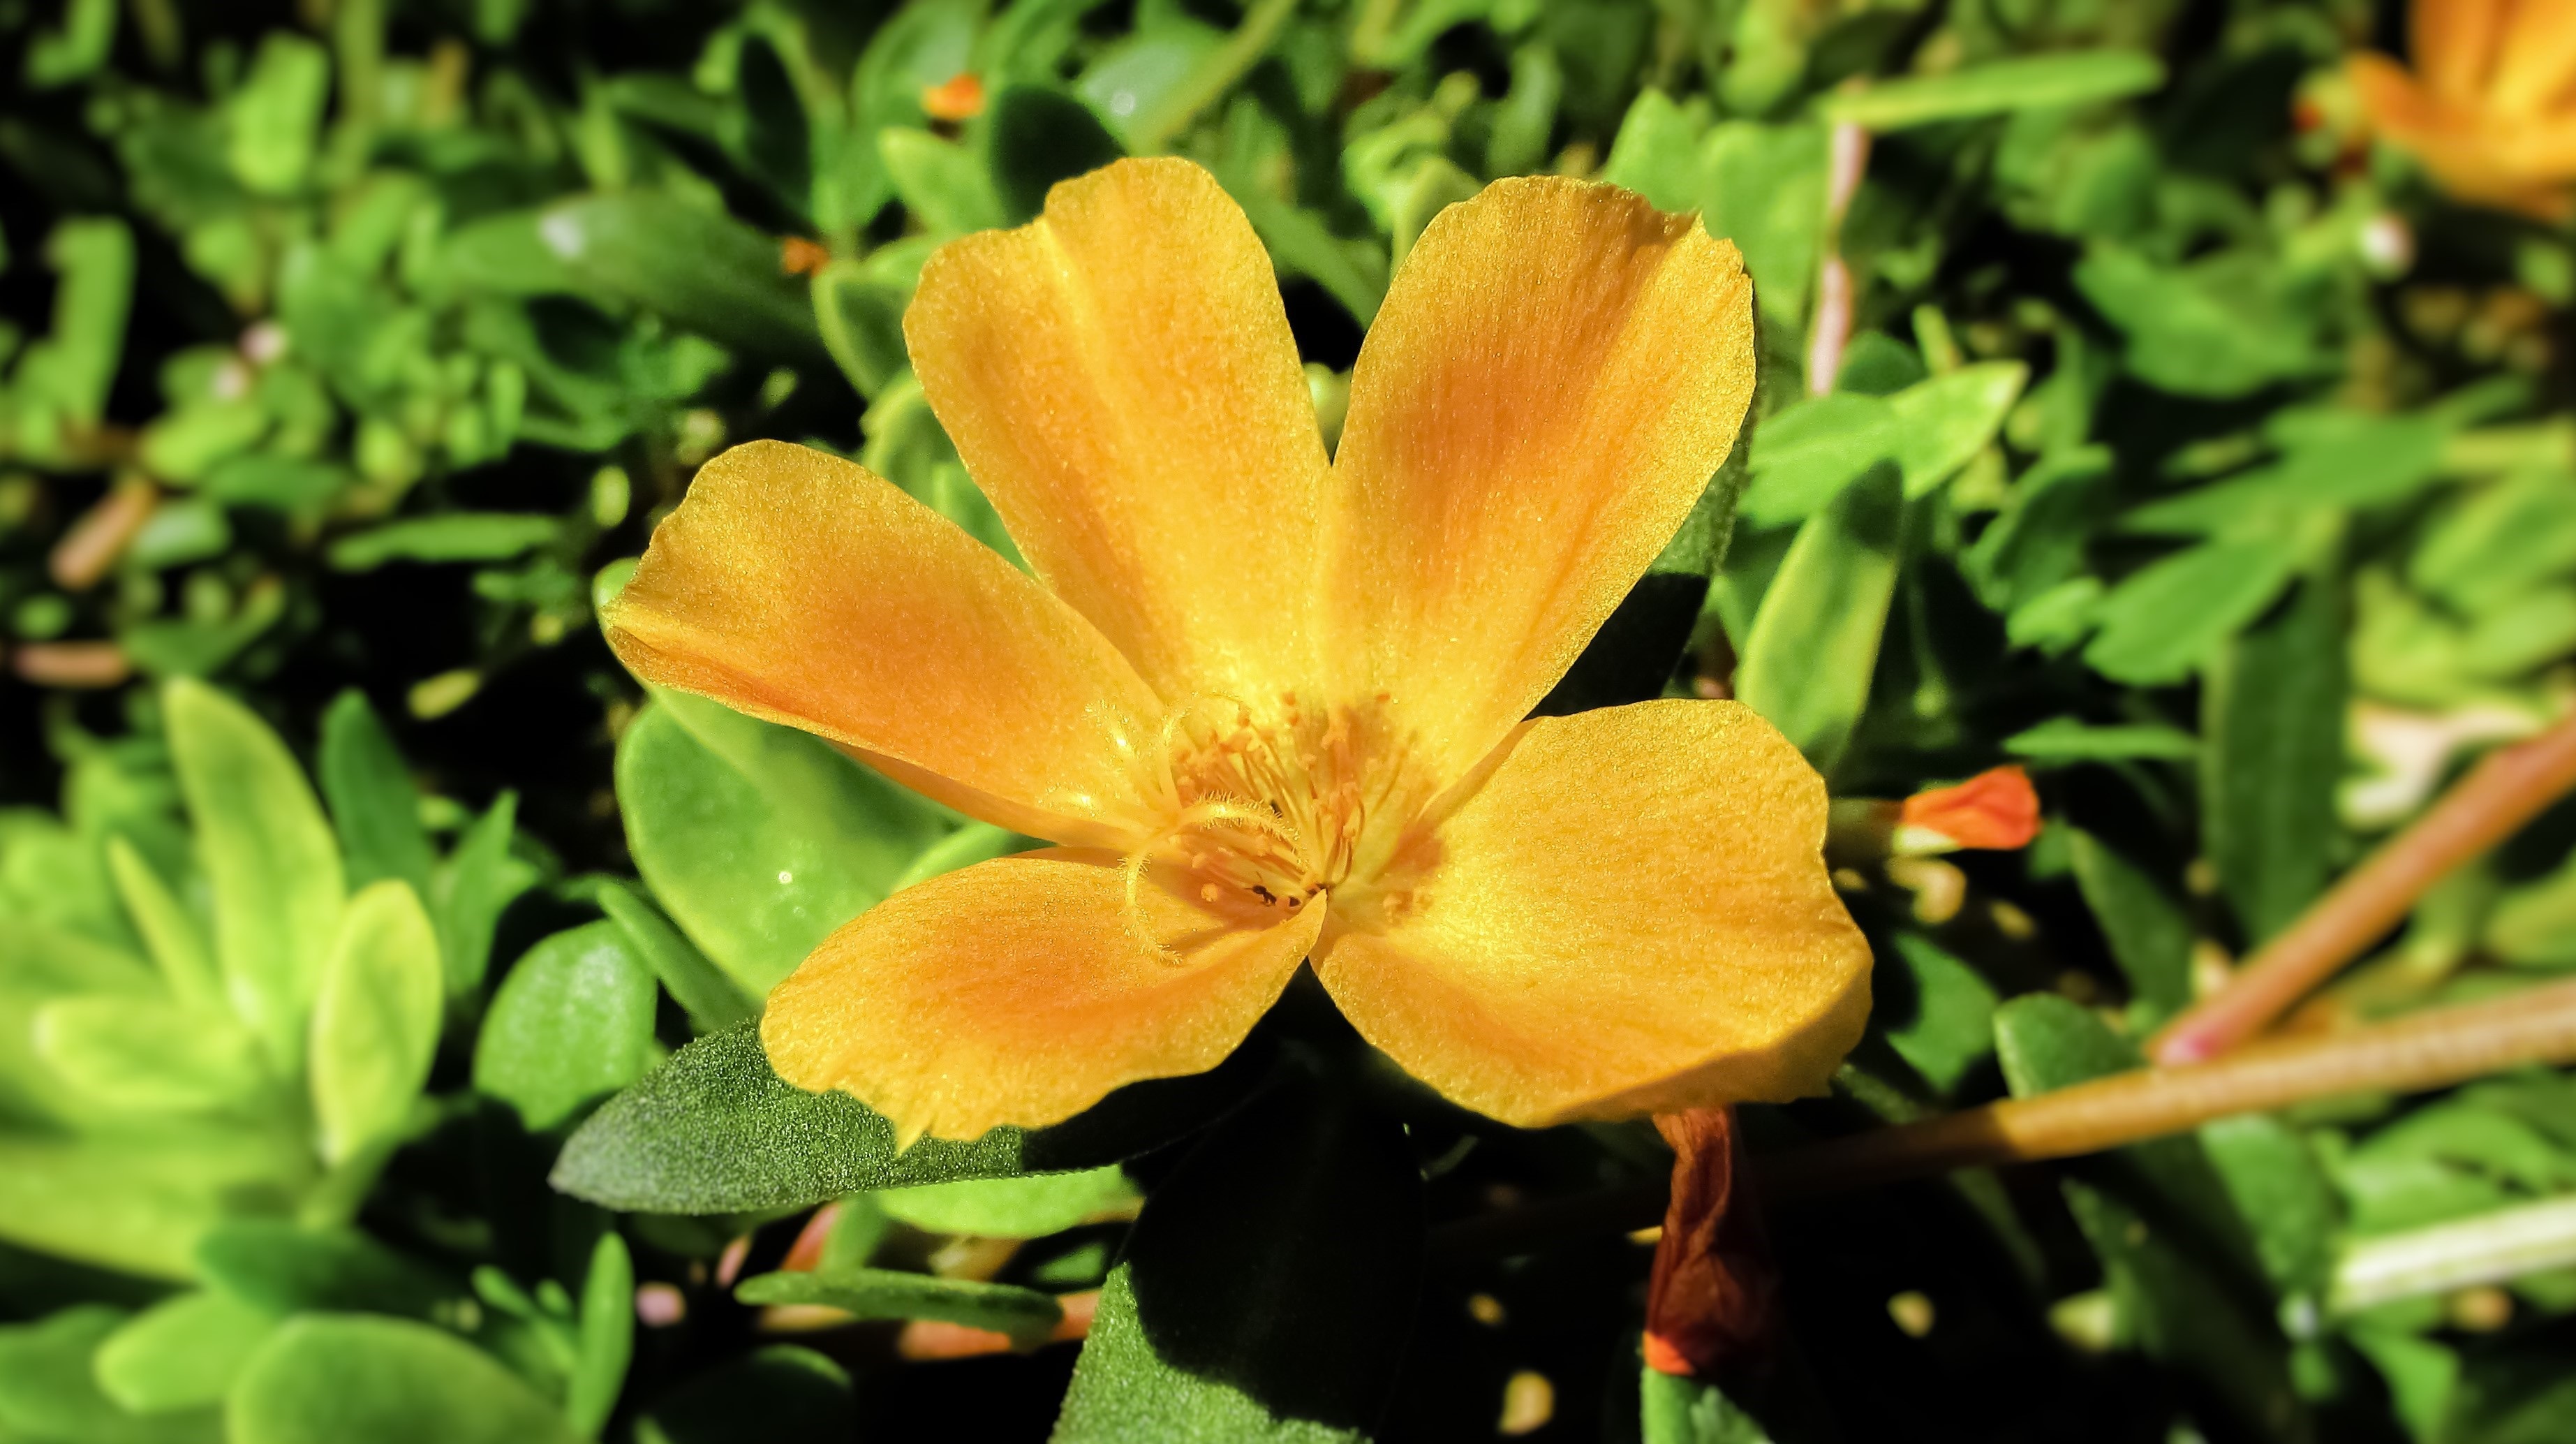
nature, blossom, plant, leaf, flower, petal, bloom, orange, botany, blooming, yellow, garden, flora, wildflower, shrub, evening primrose, daylily, macro photography, flowering plant, portulaca oleracea, land plant